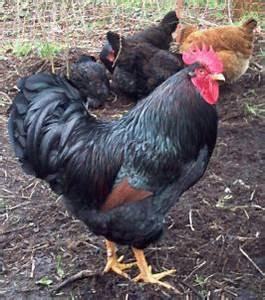
chicken